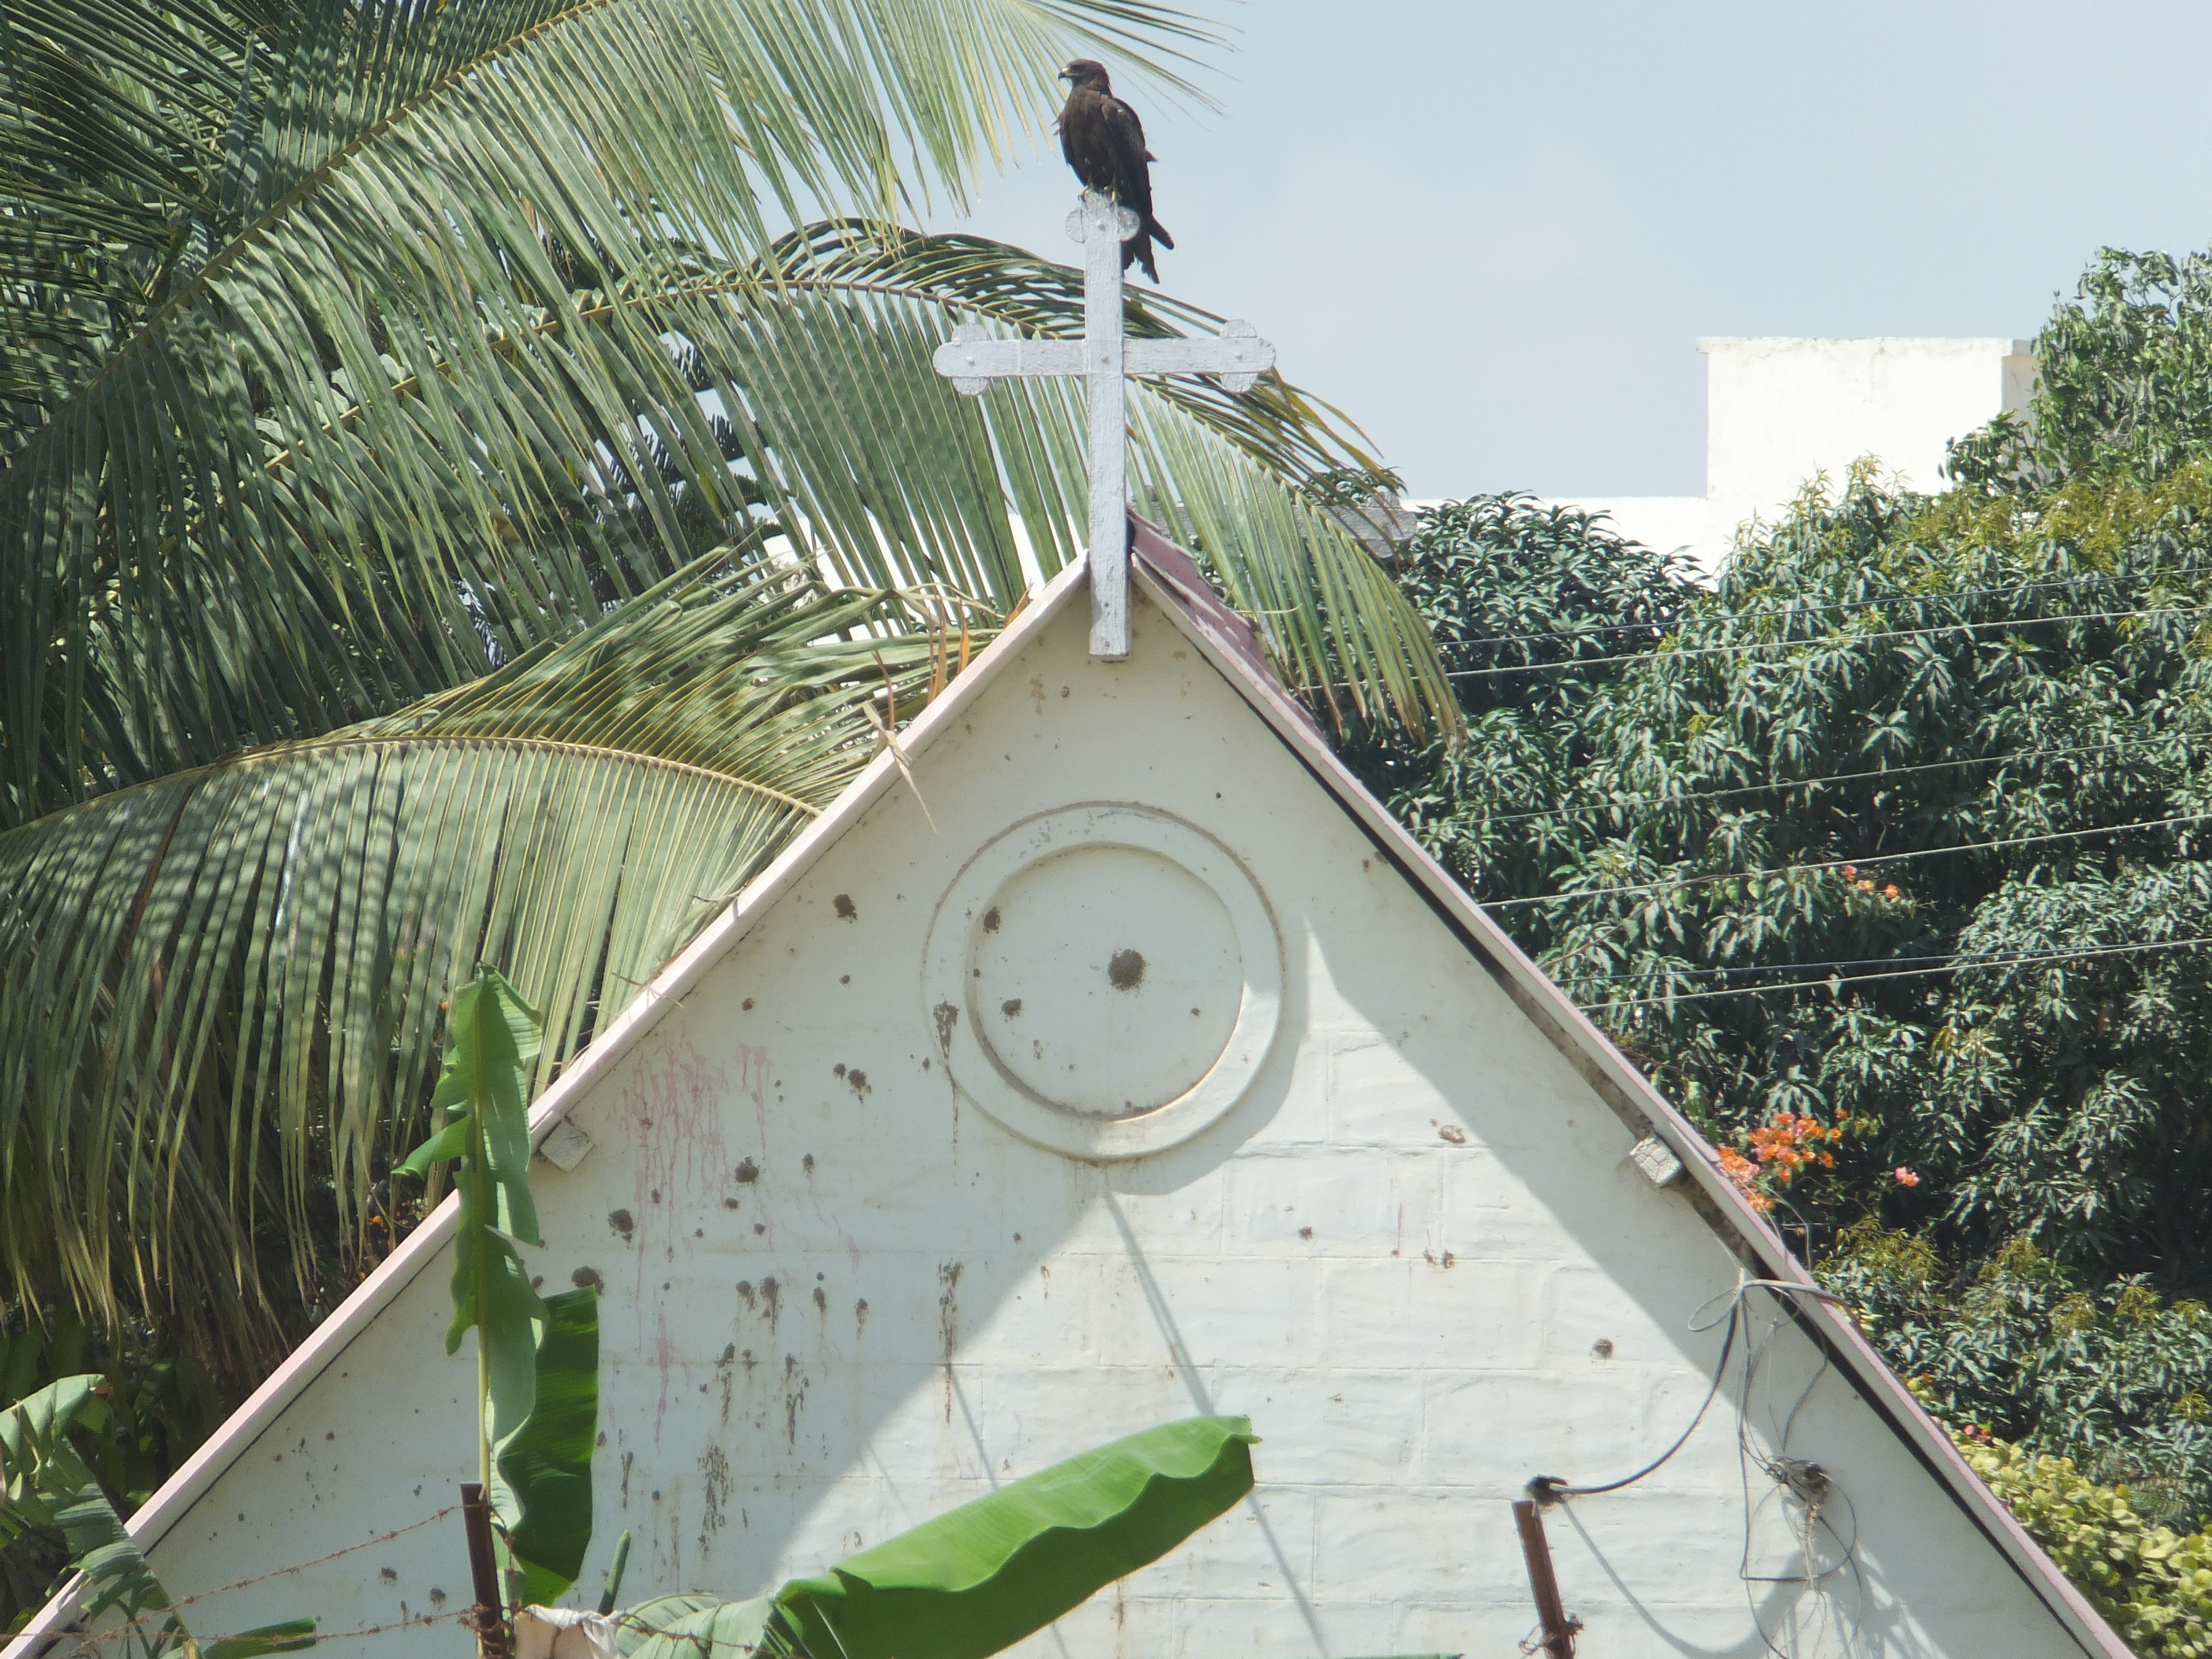
tree, bird, plant, house, roof, facade, outdoor structure